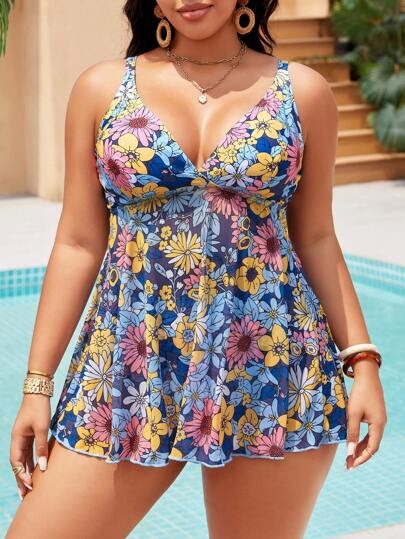
Swim Lushoire فستان سباحة تانكيني مقسوم مزخرف بالأزهار بخط A للمقاسات الكبيرة
Brand: wassally
Category: Apparel & Accessories > Clothing > Swimwear > Swim Dresses